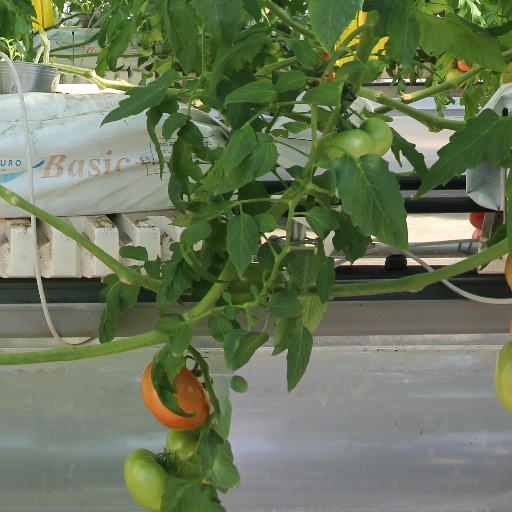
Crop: tomato